Answer in natural language. Is black wooden spindleback chair to the left of dresser aspelund? Choose between the following options: yes or no
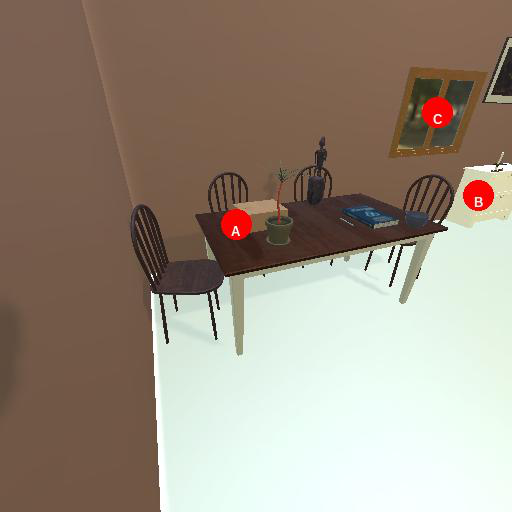
<answer>yes</answer>